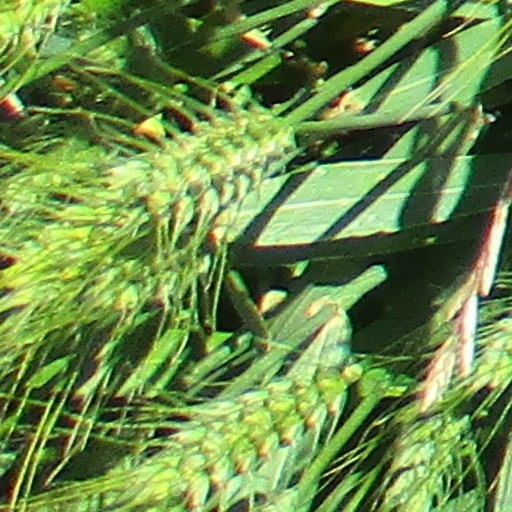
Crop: wheat